Giuseppe Sermonti

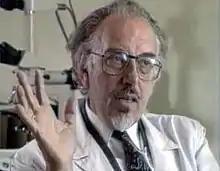
Giuseppe Sermonti

Born in Rome, graduated in agriculture and genetics, he entered the Superior Institute of Health in 1950, founding a department of Microbiological Genetics. He became professor of genetics at the University of Camerino, then at the University of Palermo in 1965, and finally moved to the University of Perugia in 1970, where he was emeritus professor and managed the Genetics Institute of the University from 1974. From 1970–1971 he presided over the Associazione Genetica Italiana.